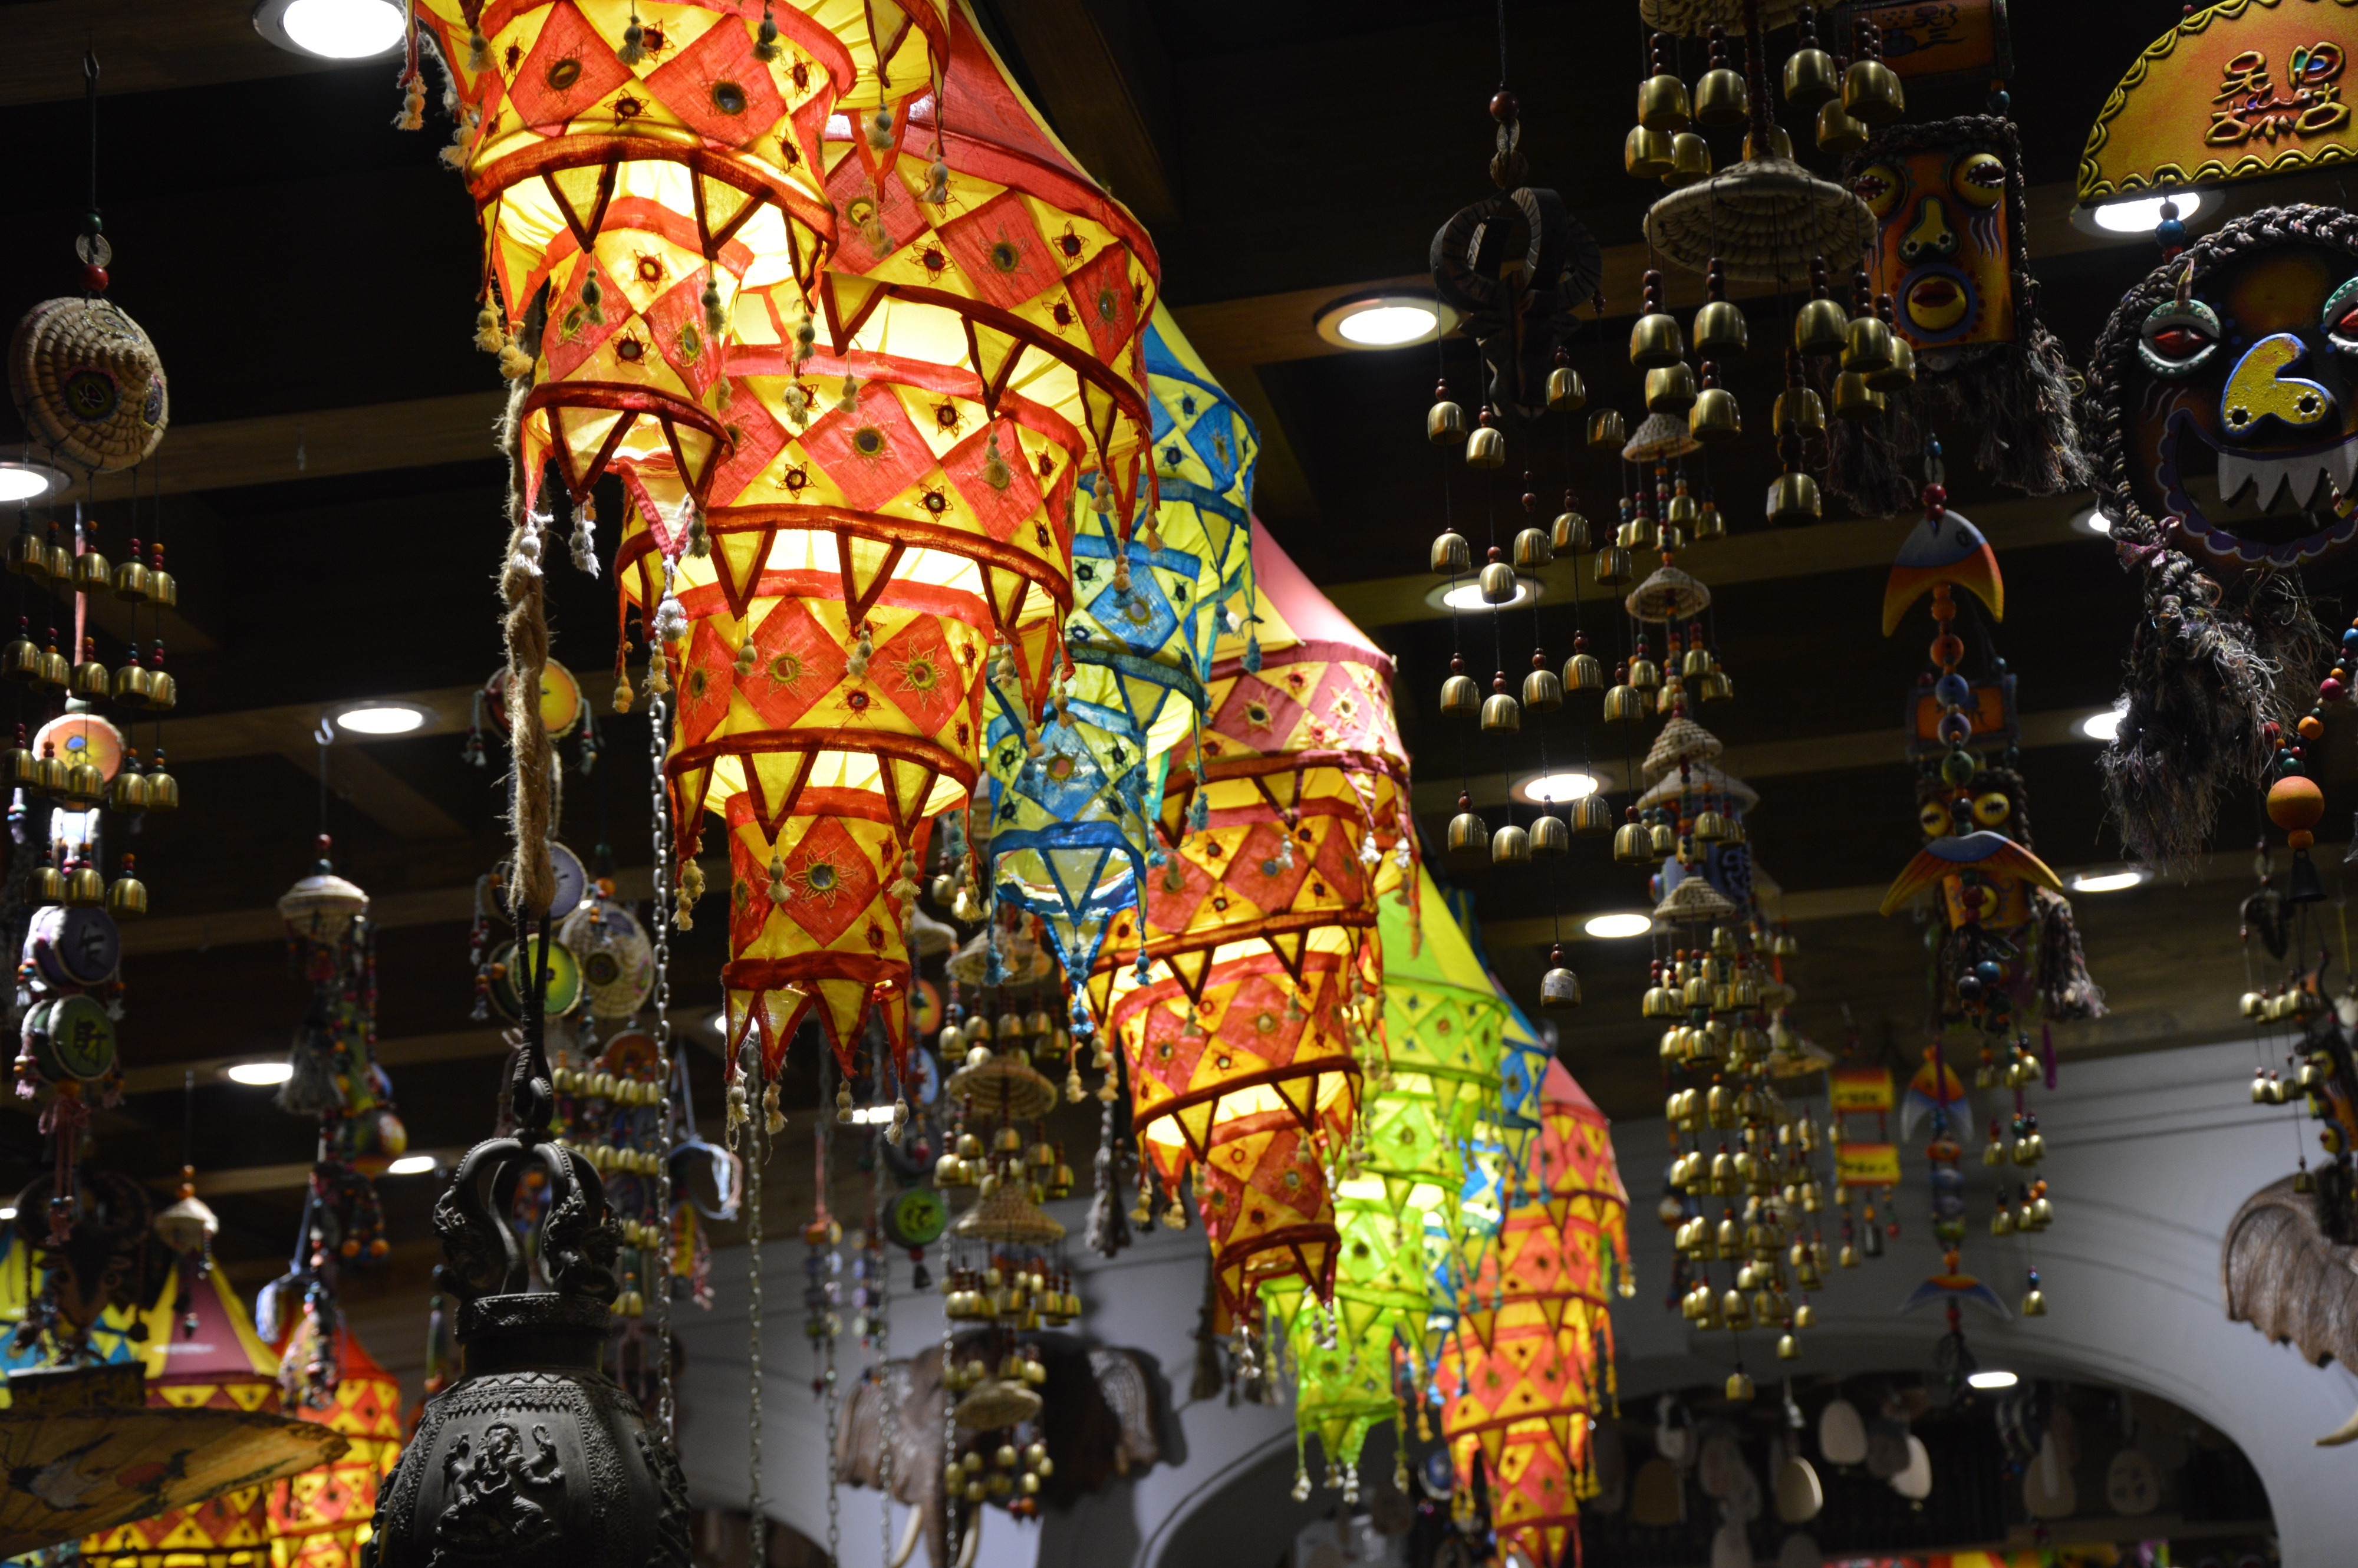
light, glass, decoration, store, lantern, bazaar, market, colorful, china